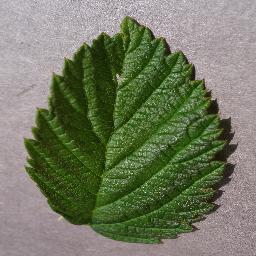
Label: Raspberry___healthy